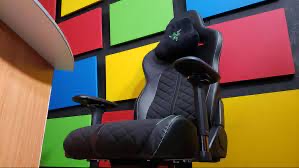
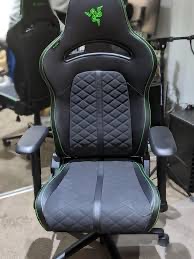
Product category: items_chair
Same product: yes